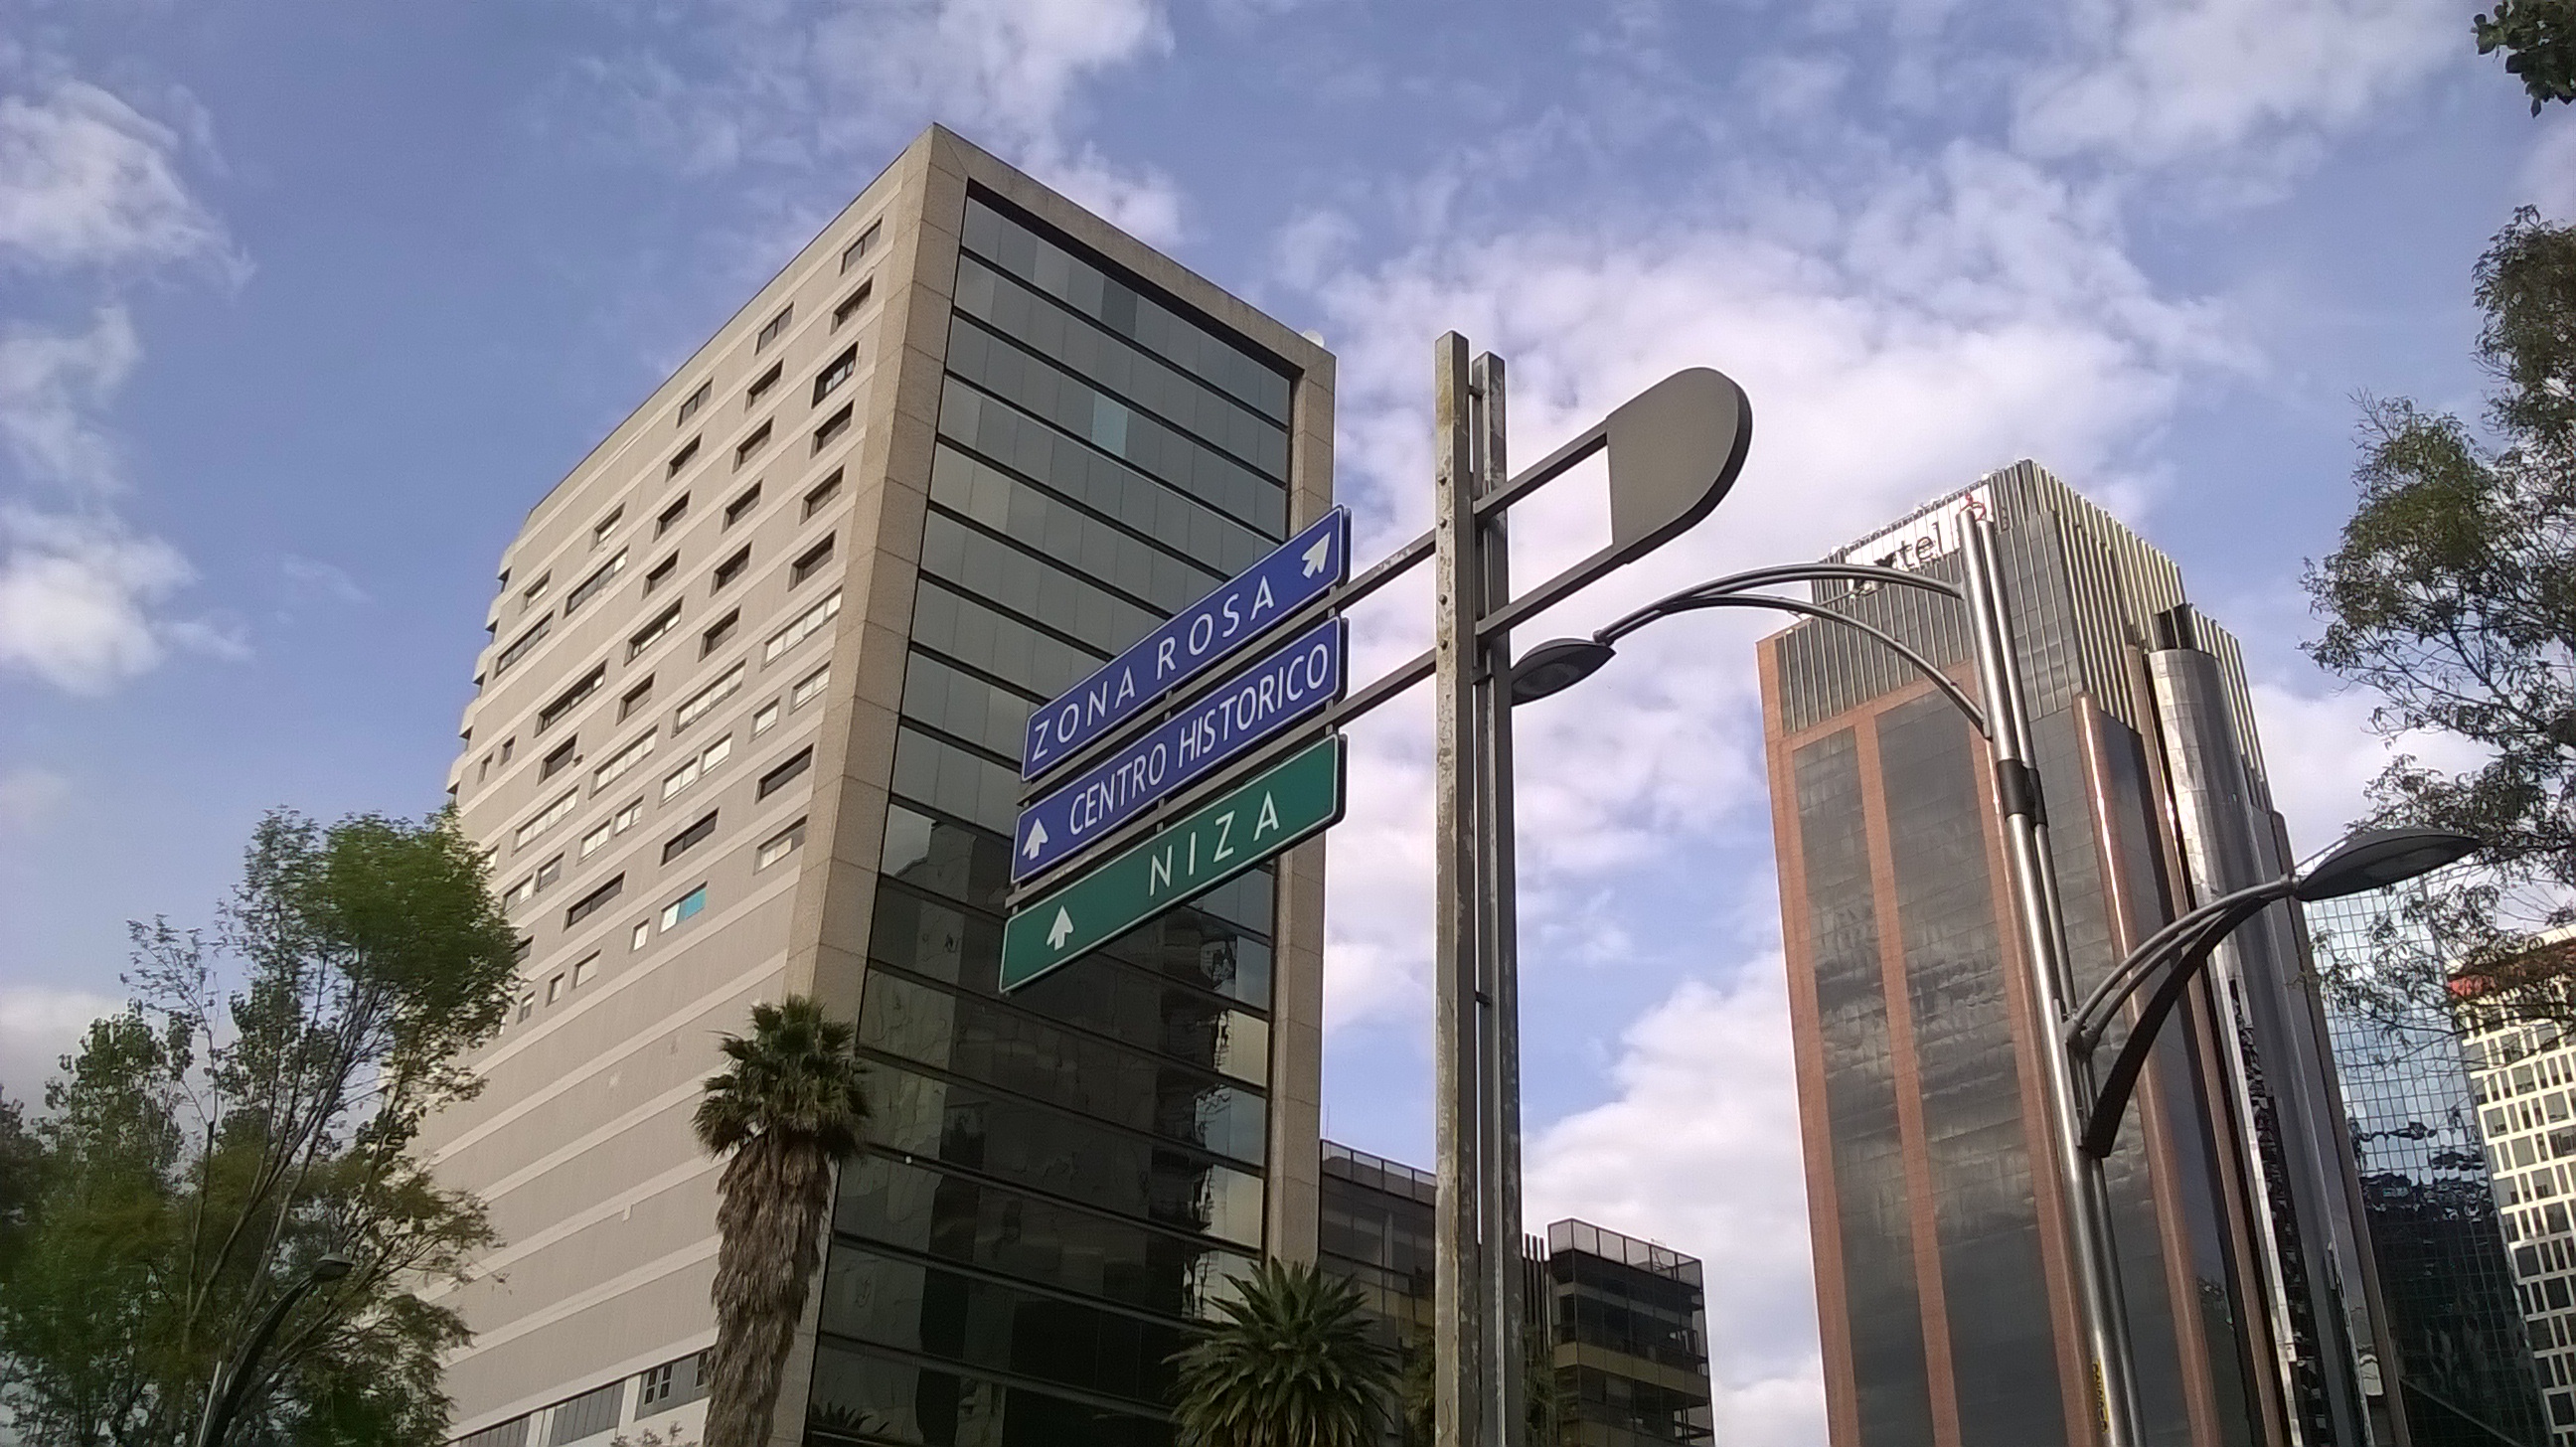
architecture, city, skyscraper, downtown, tower, plaza, landmark, facade, tower block, streetphotography, citylife, signs, ciudad, urbanphotography, ciudaddemxico, fotografaurbana, mexicocity, citystreets, urbanlandscape, centrohistrico, callesdelaciudad, headquarters, metropolis, condominium, neighbourhood, urban area, residential area, metropolitan area